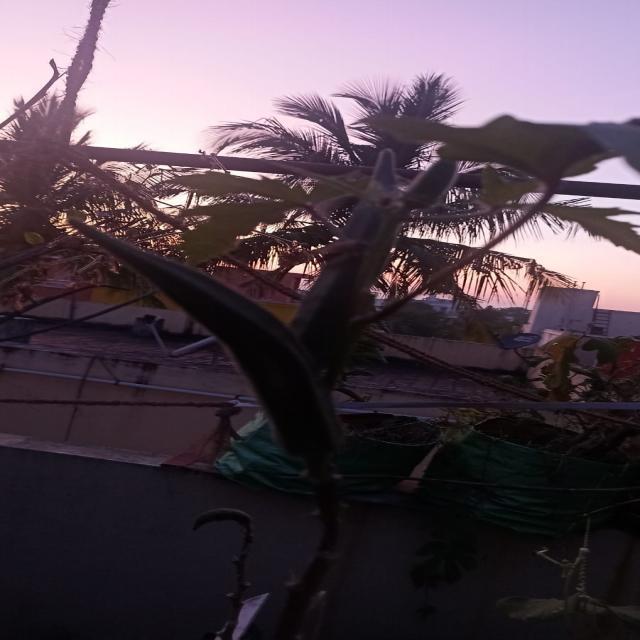
Label: Over-mature